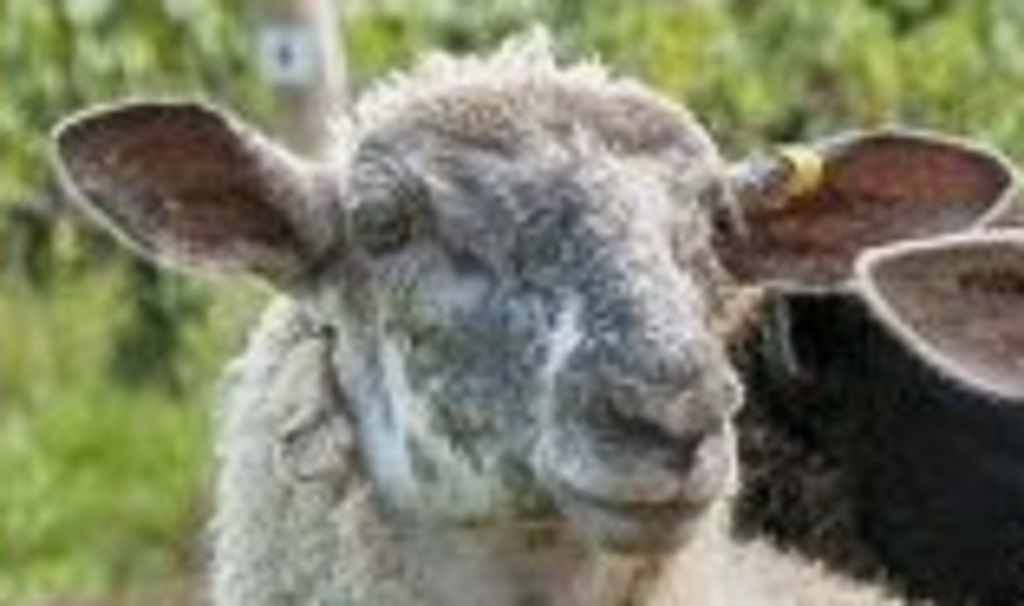
Label: no pain